Carlos Cazorla

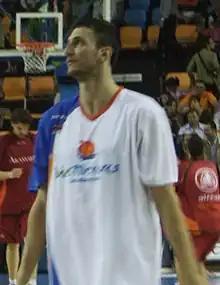

Carlos Cazorla Medina (born December 7, 1977, in Las Palmas de Gran Canaria) is a retired Spanish basketball player, playing the small forward position.